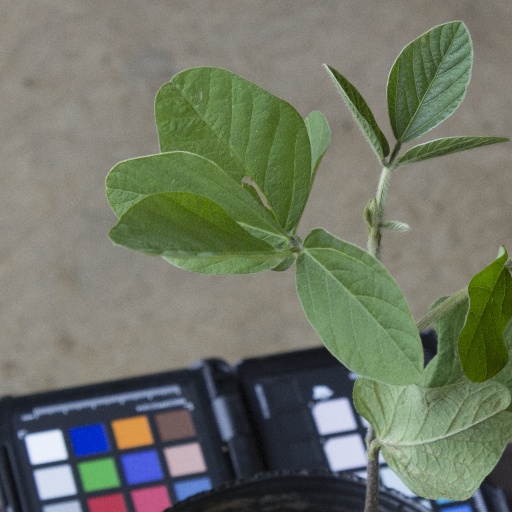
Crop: soybean